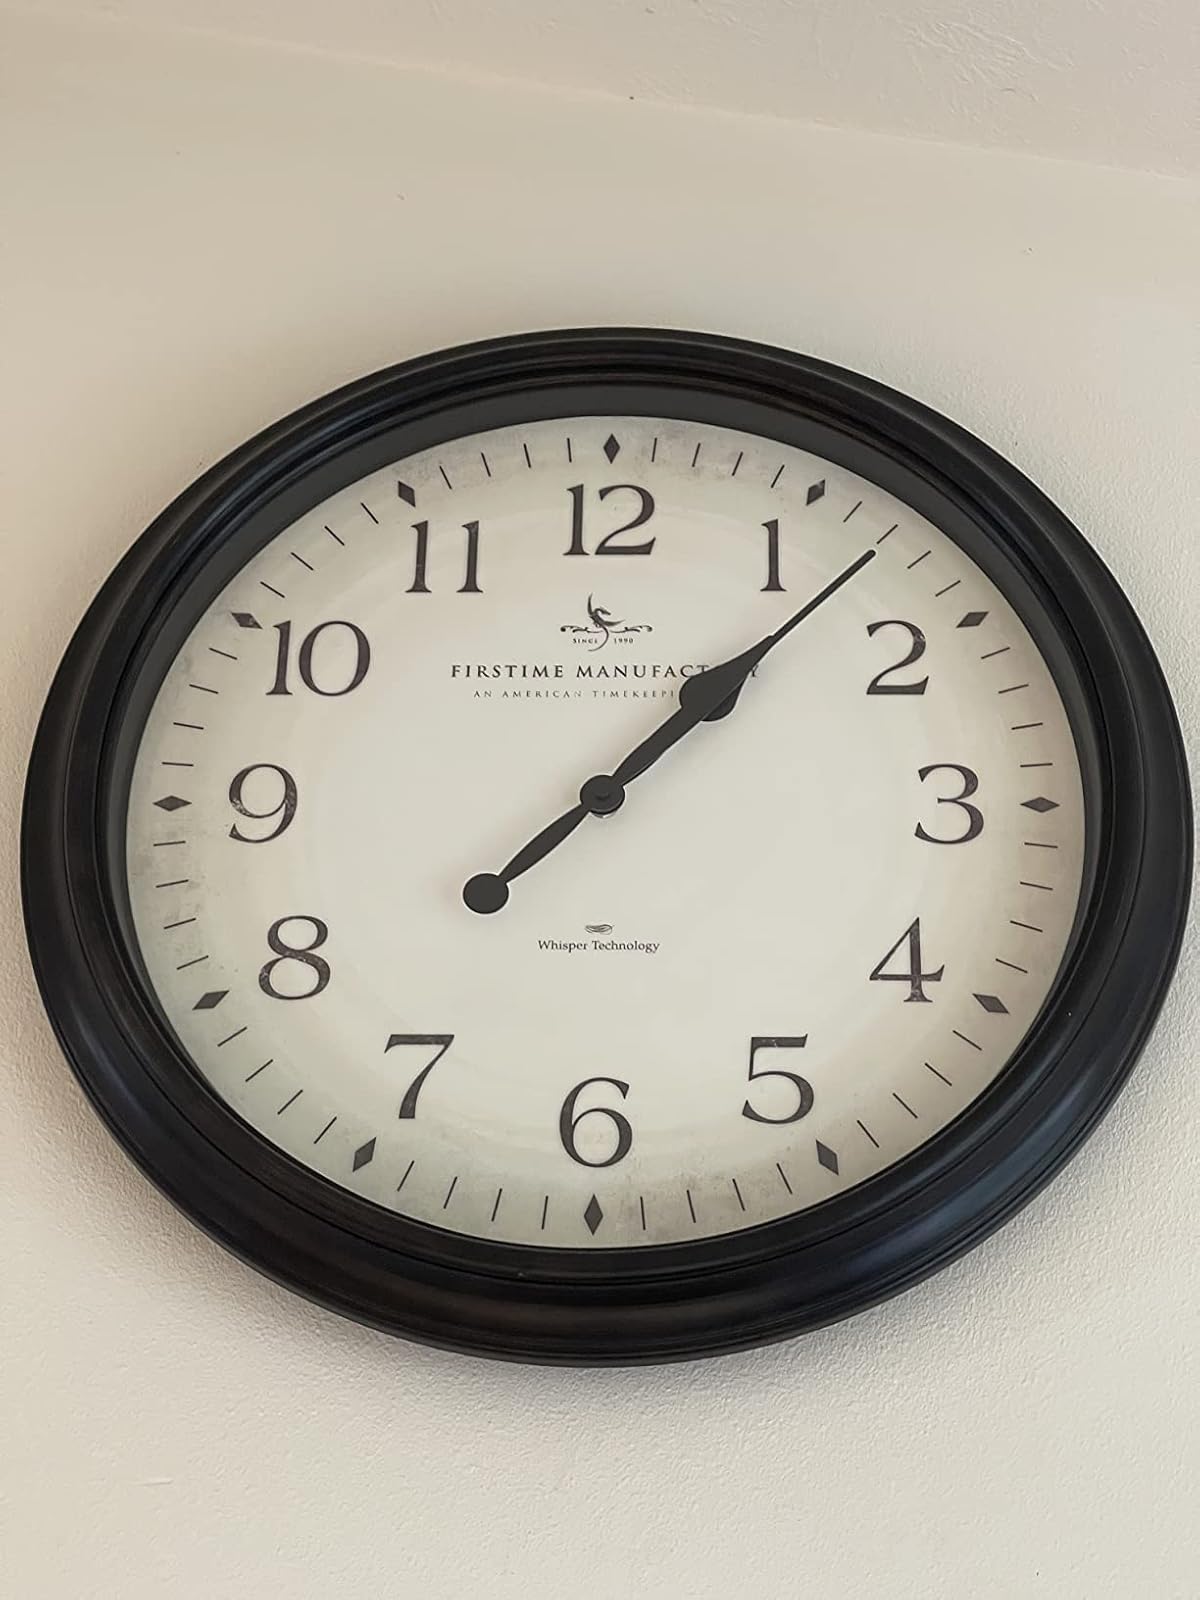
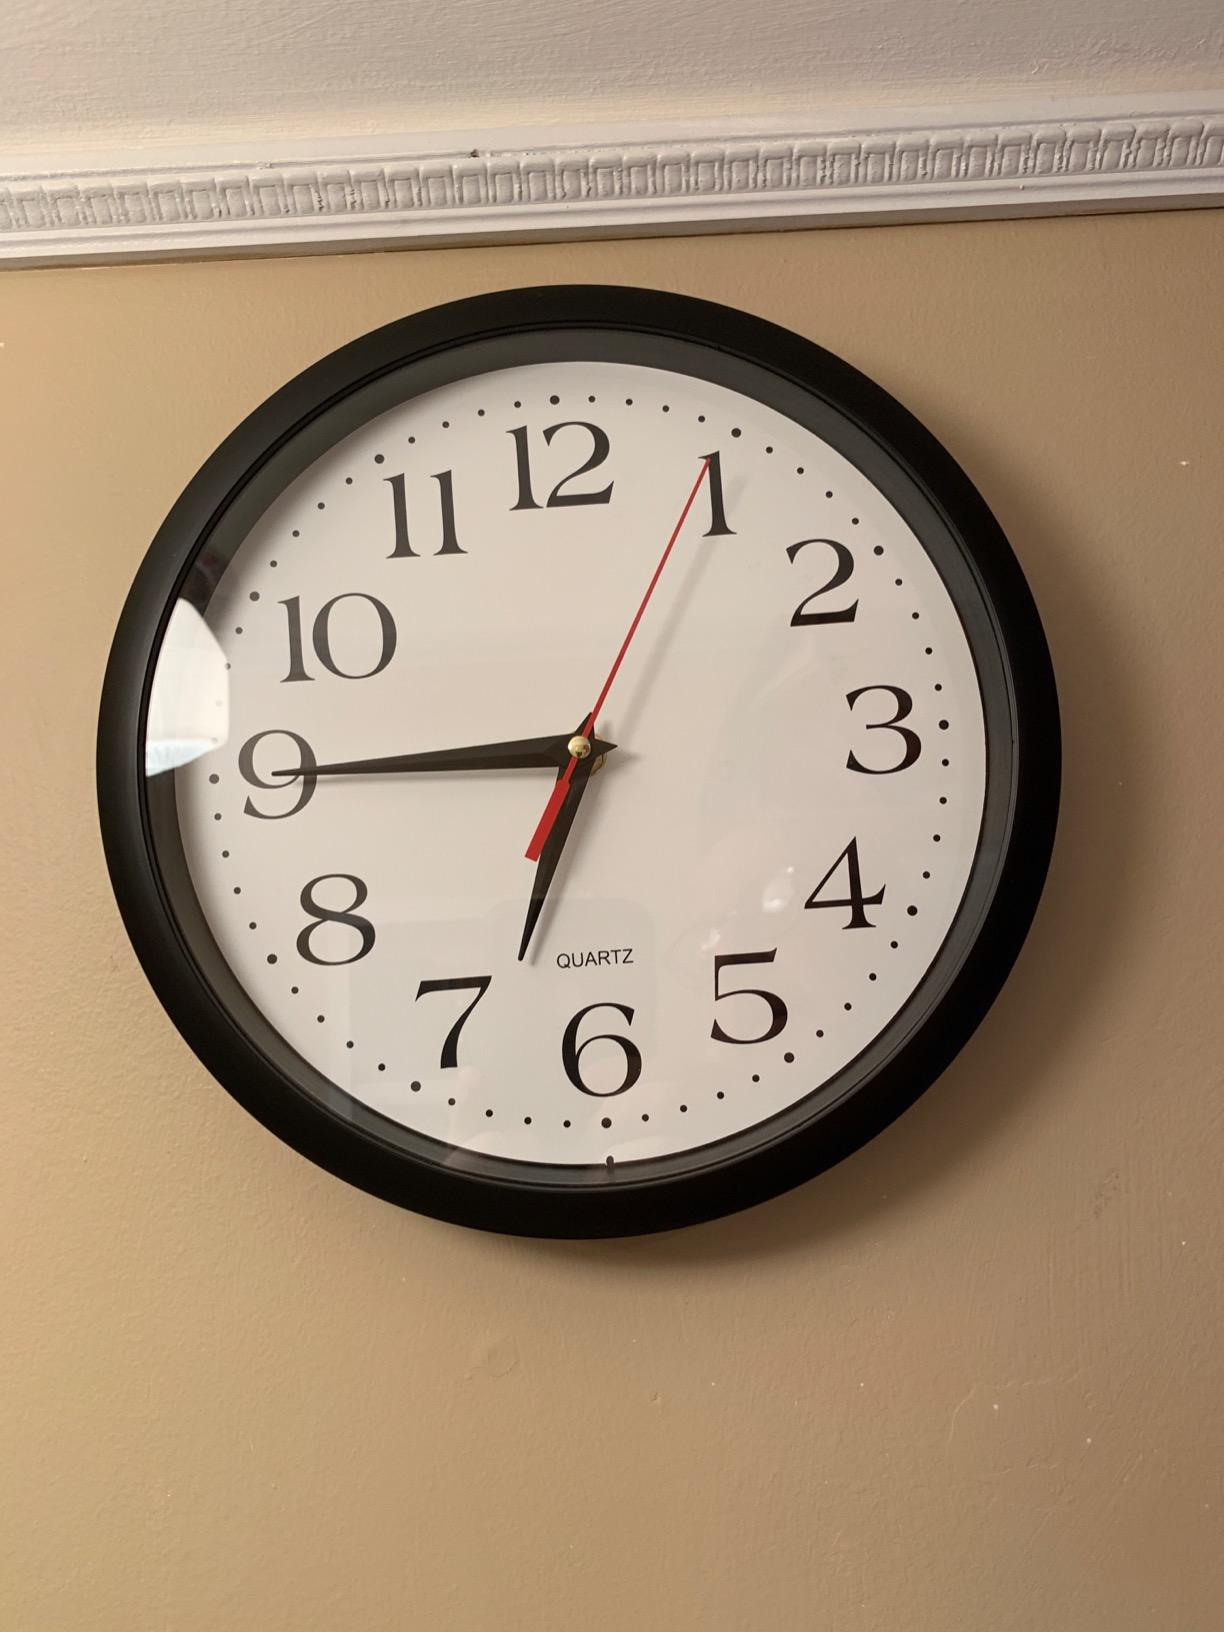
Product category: clock
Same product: no